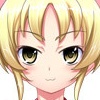
Portrait style: Anime Portrait